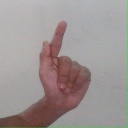
अक्षर: ळ